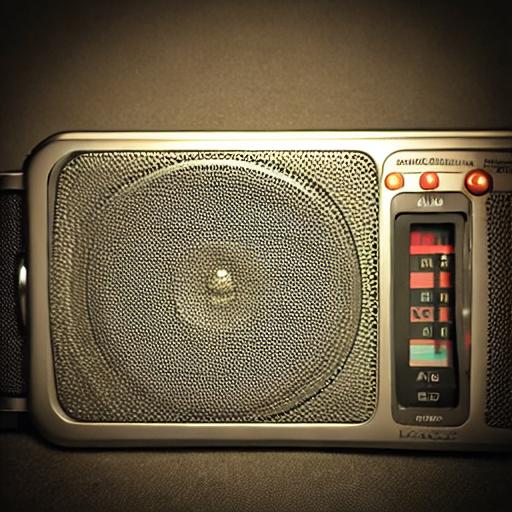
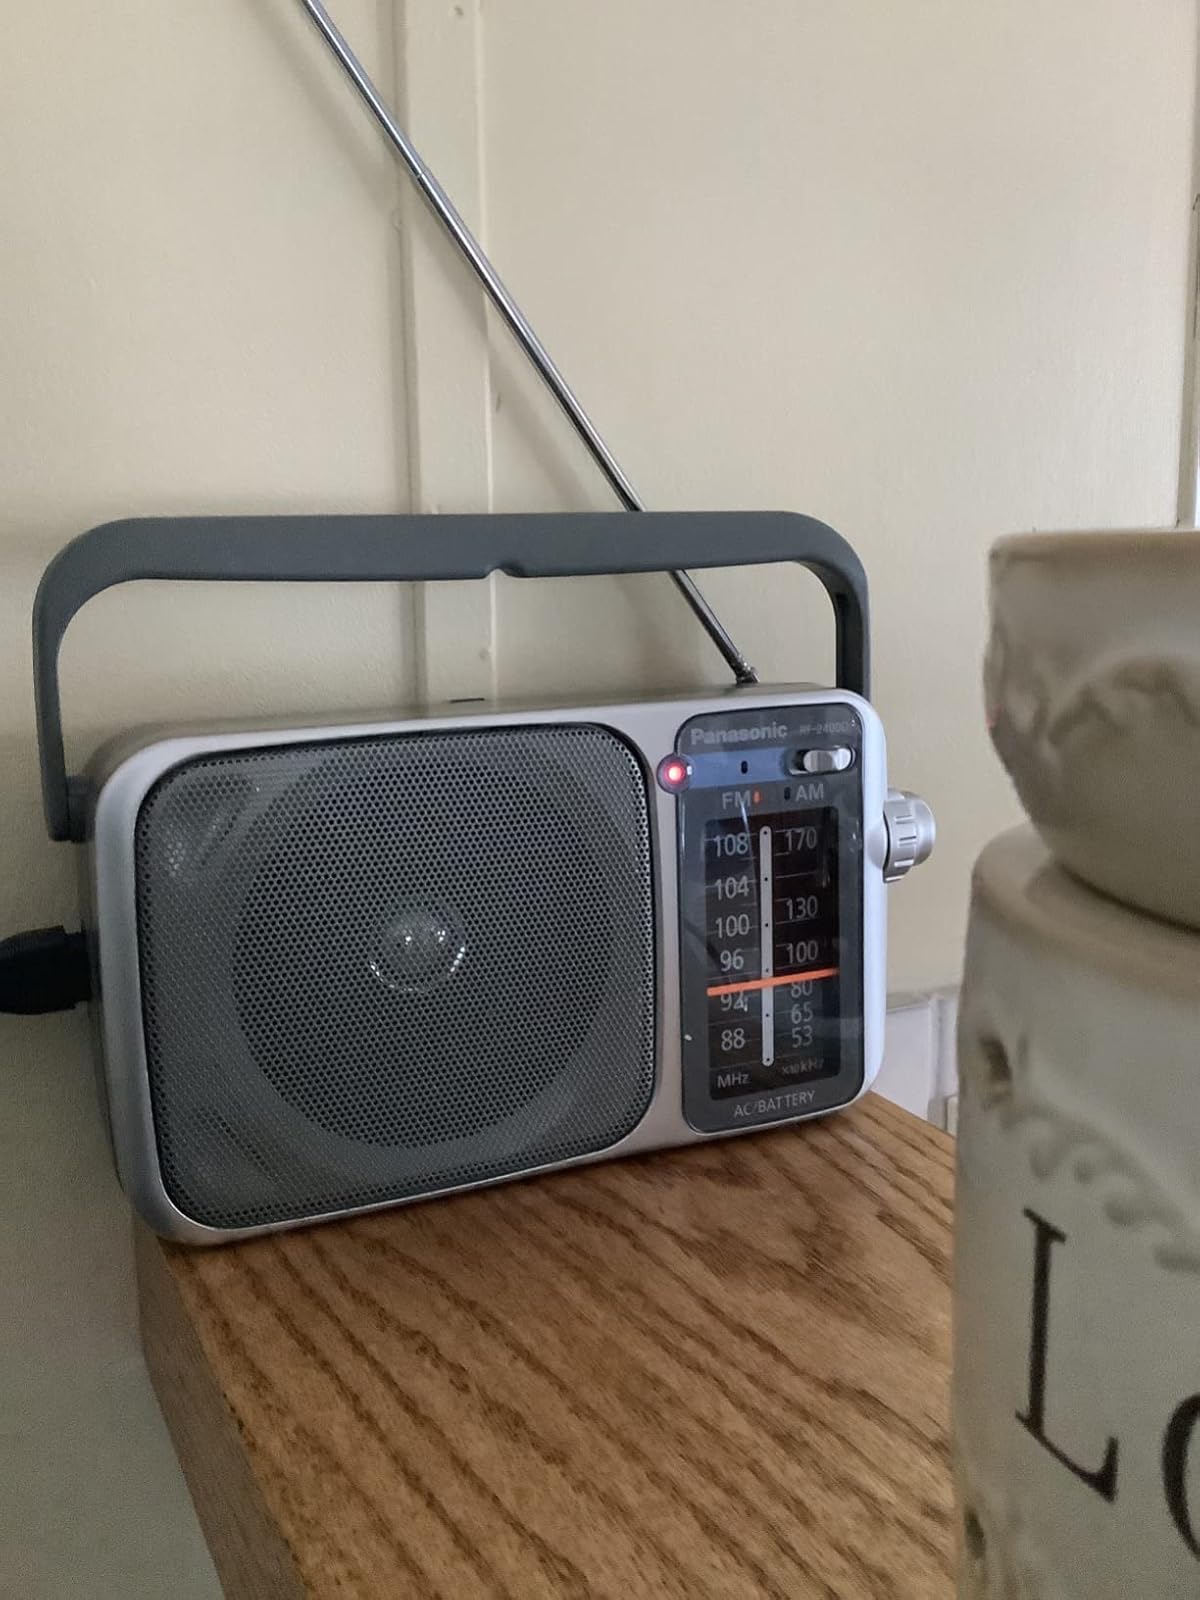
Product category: radio
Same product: no